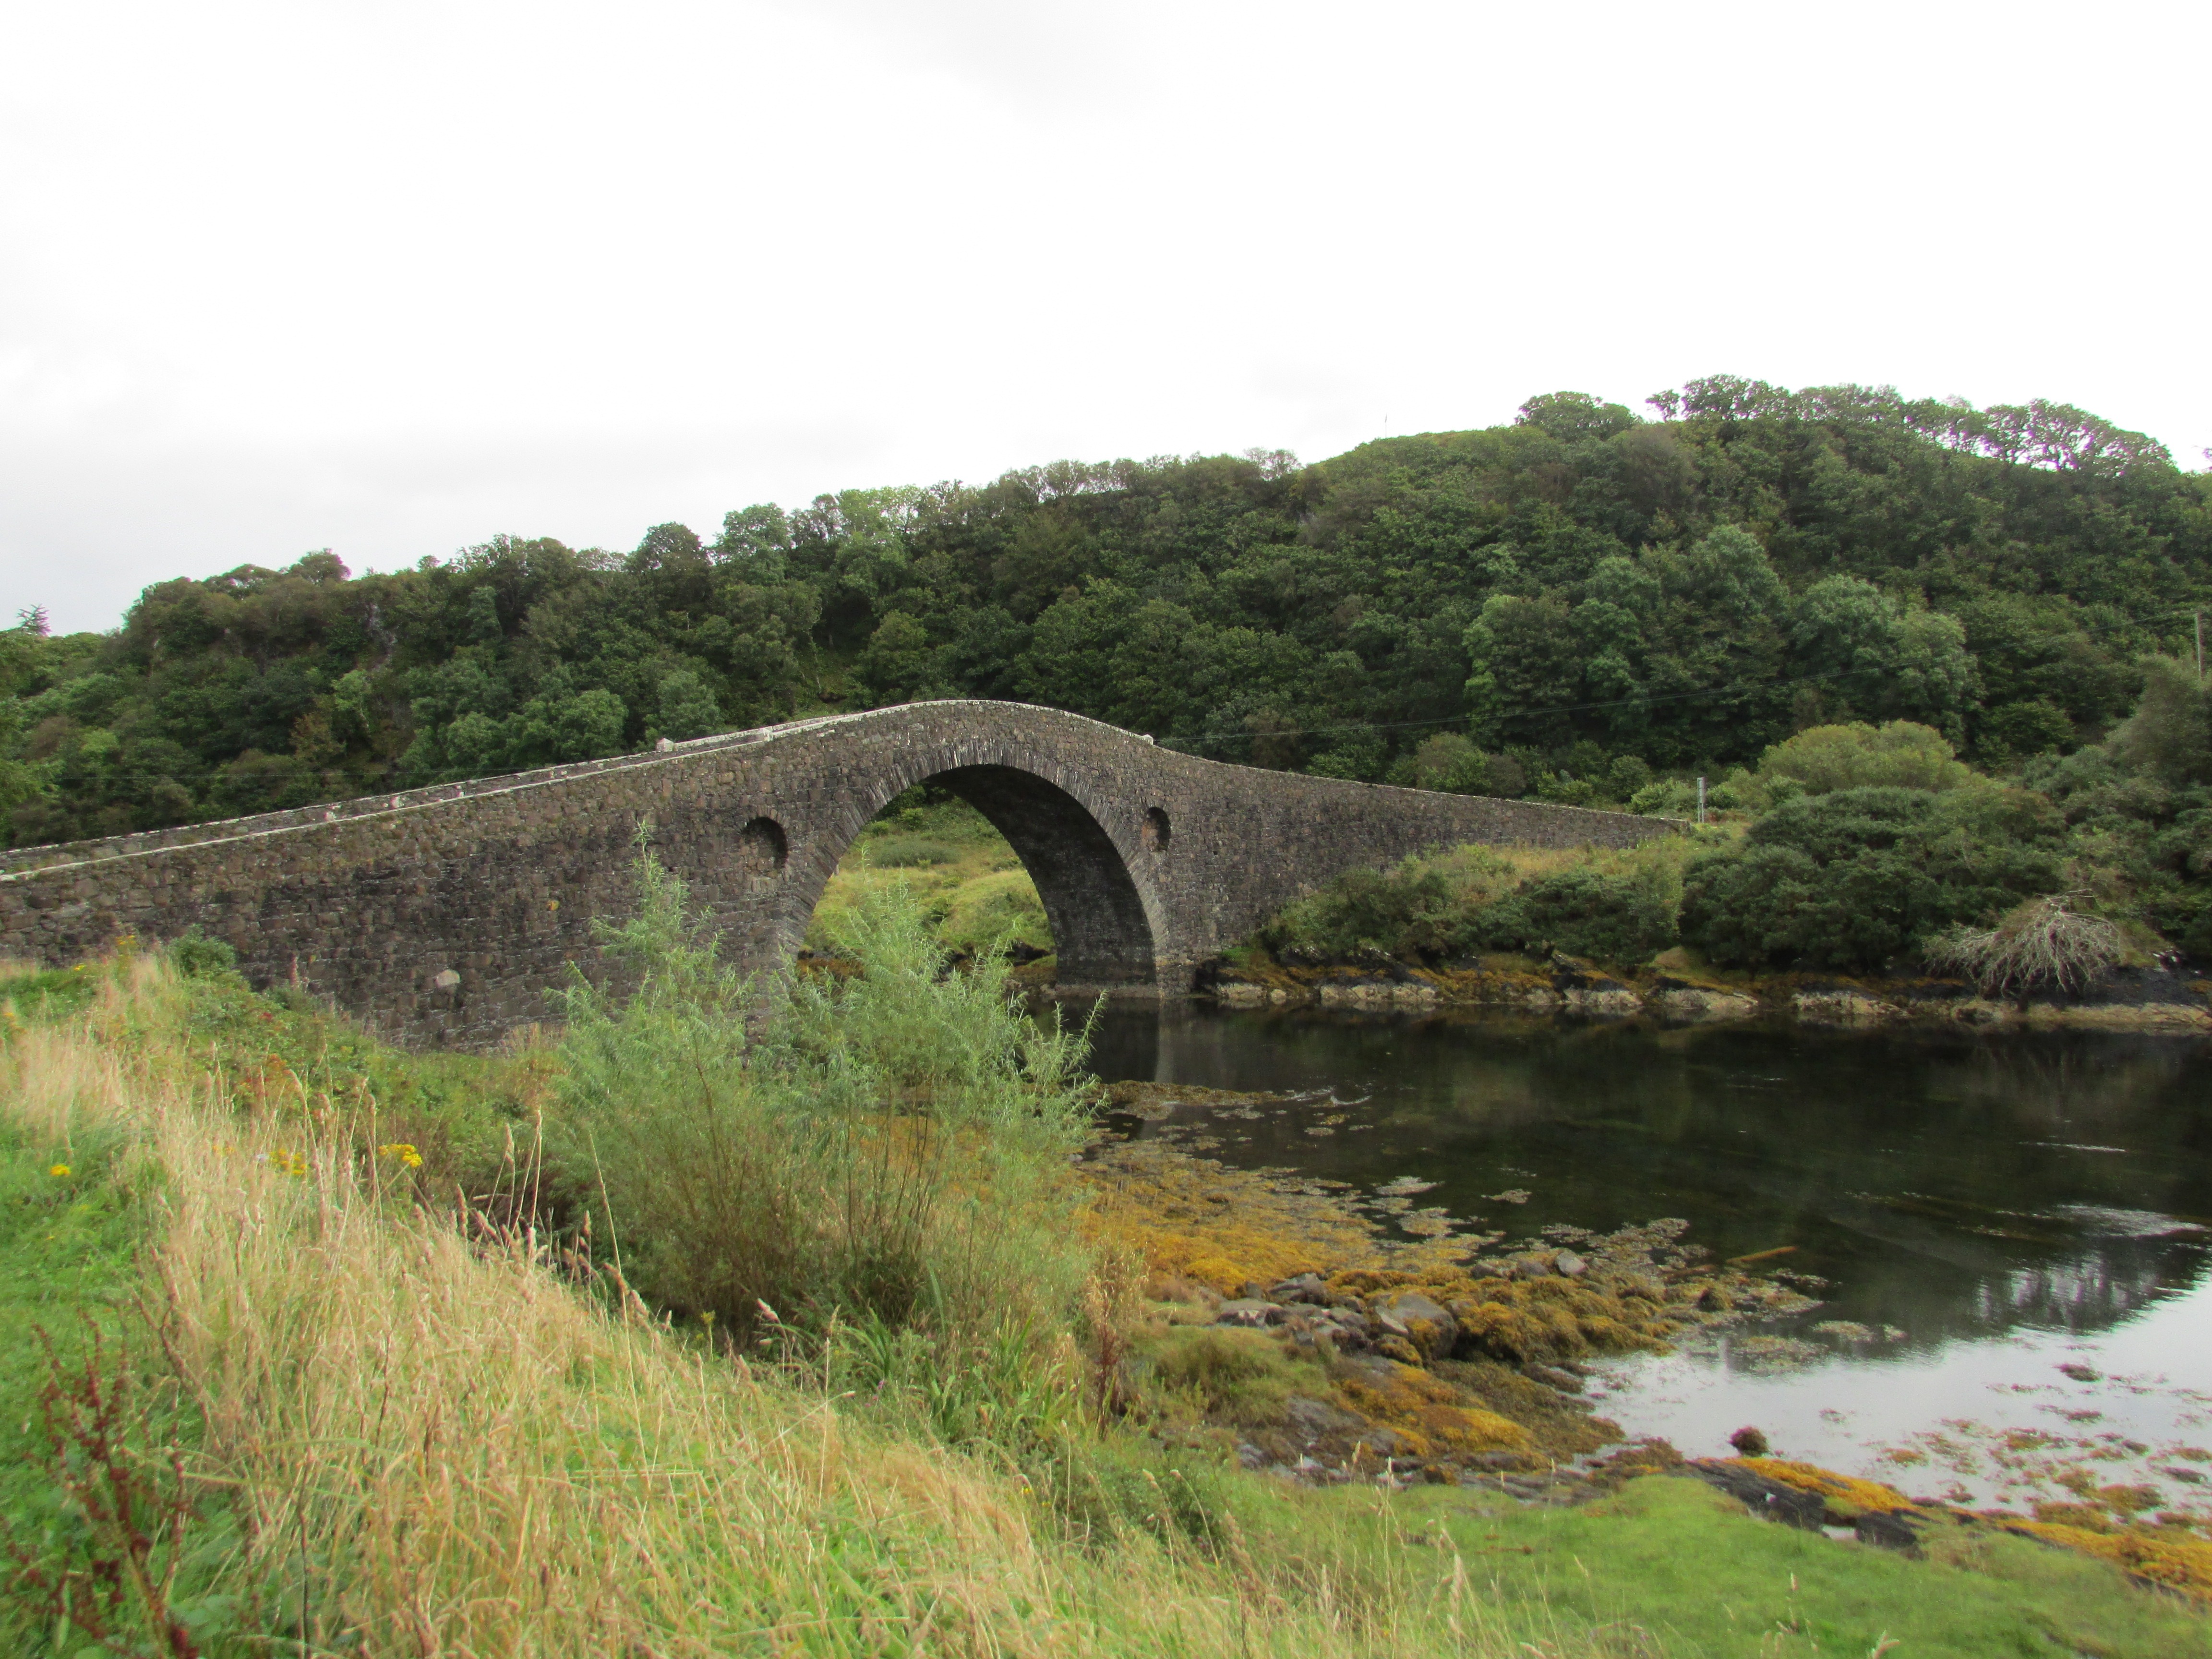
bridge, river, reservoir, highland, waterway, west coast, scotland, viaduct, loch, highlands, stone bridge, old bridge, arch bridge, geological phenomenon, nonbuilding structure, atlantic bridge, island bridge, hump back bridge